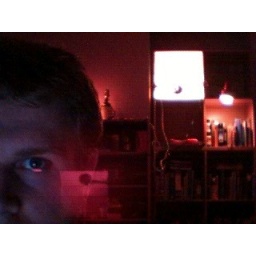
Somehow, that pink box in the bottom left is actually the part that is totally blown out in the top right.